Playboy Bunny

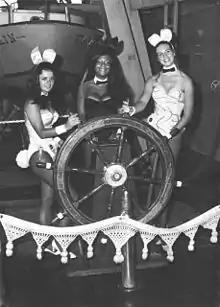
New York Playboy Club Bunnies Waren Smith, Tiki Owens and Liz James, aboard USS "Wainwright" c. 1971

The treatment of Playboy Bunnies was exposed in a piece written by Gloria Steinem and reprinted in her 1983 book "Outrageous Acts and Everyday Rebellions". The article featured a photo of Steinem in Bunny uniform and detailed how women were treated at those clubs. The article was published in 1963 in "Show" magazine as "A Bunny's Tale". Steinem has maintained that she is proud of the work she did publicizing the exploitative working conditions of the Bunnies and especially the sexual demands made of them, which skirted the edge of the law.